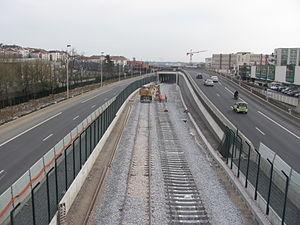
Pose des voies avant le saut de mouton
Cet article donne la liste des stations de métro situées dans le Val-de-Marne, en France.